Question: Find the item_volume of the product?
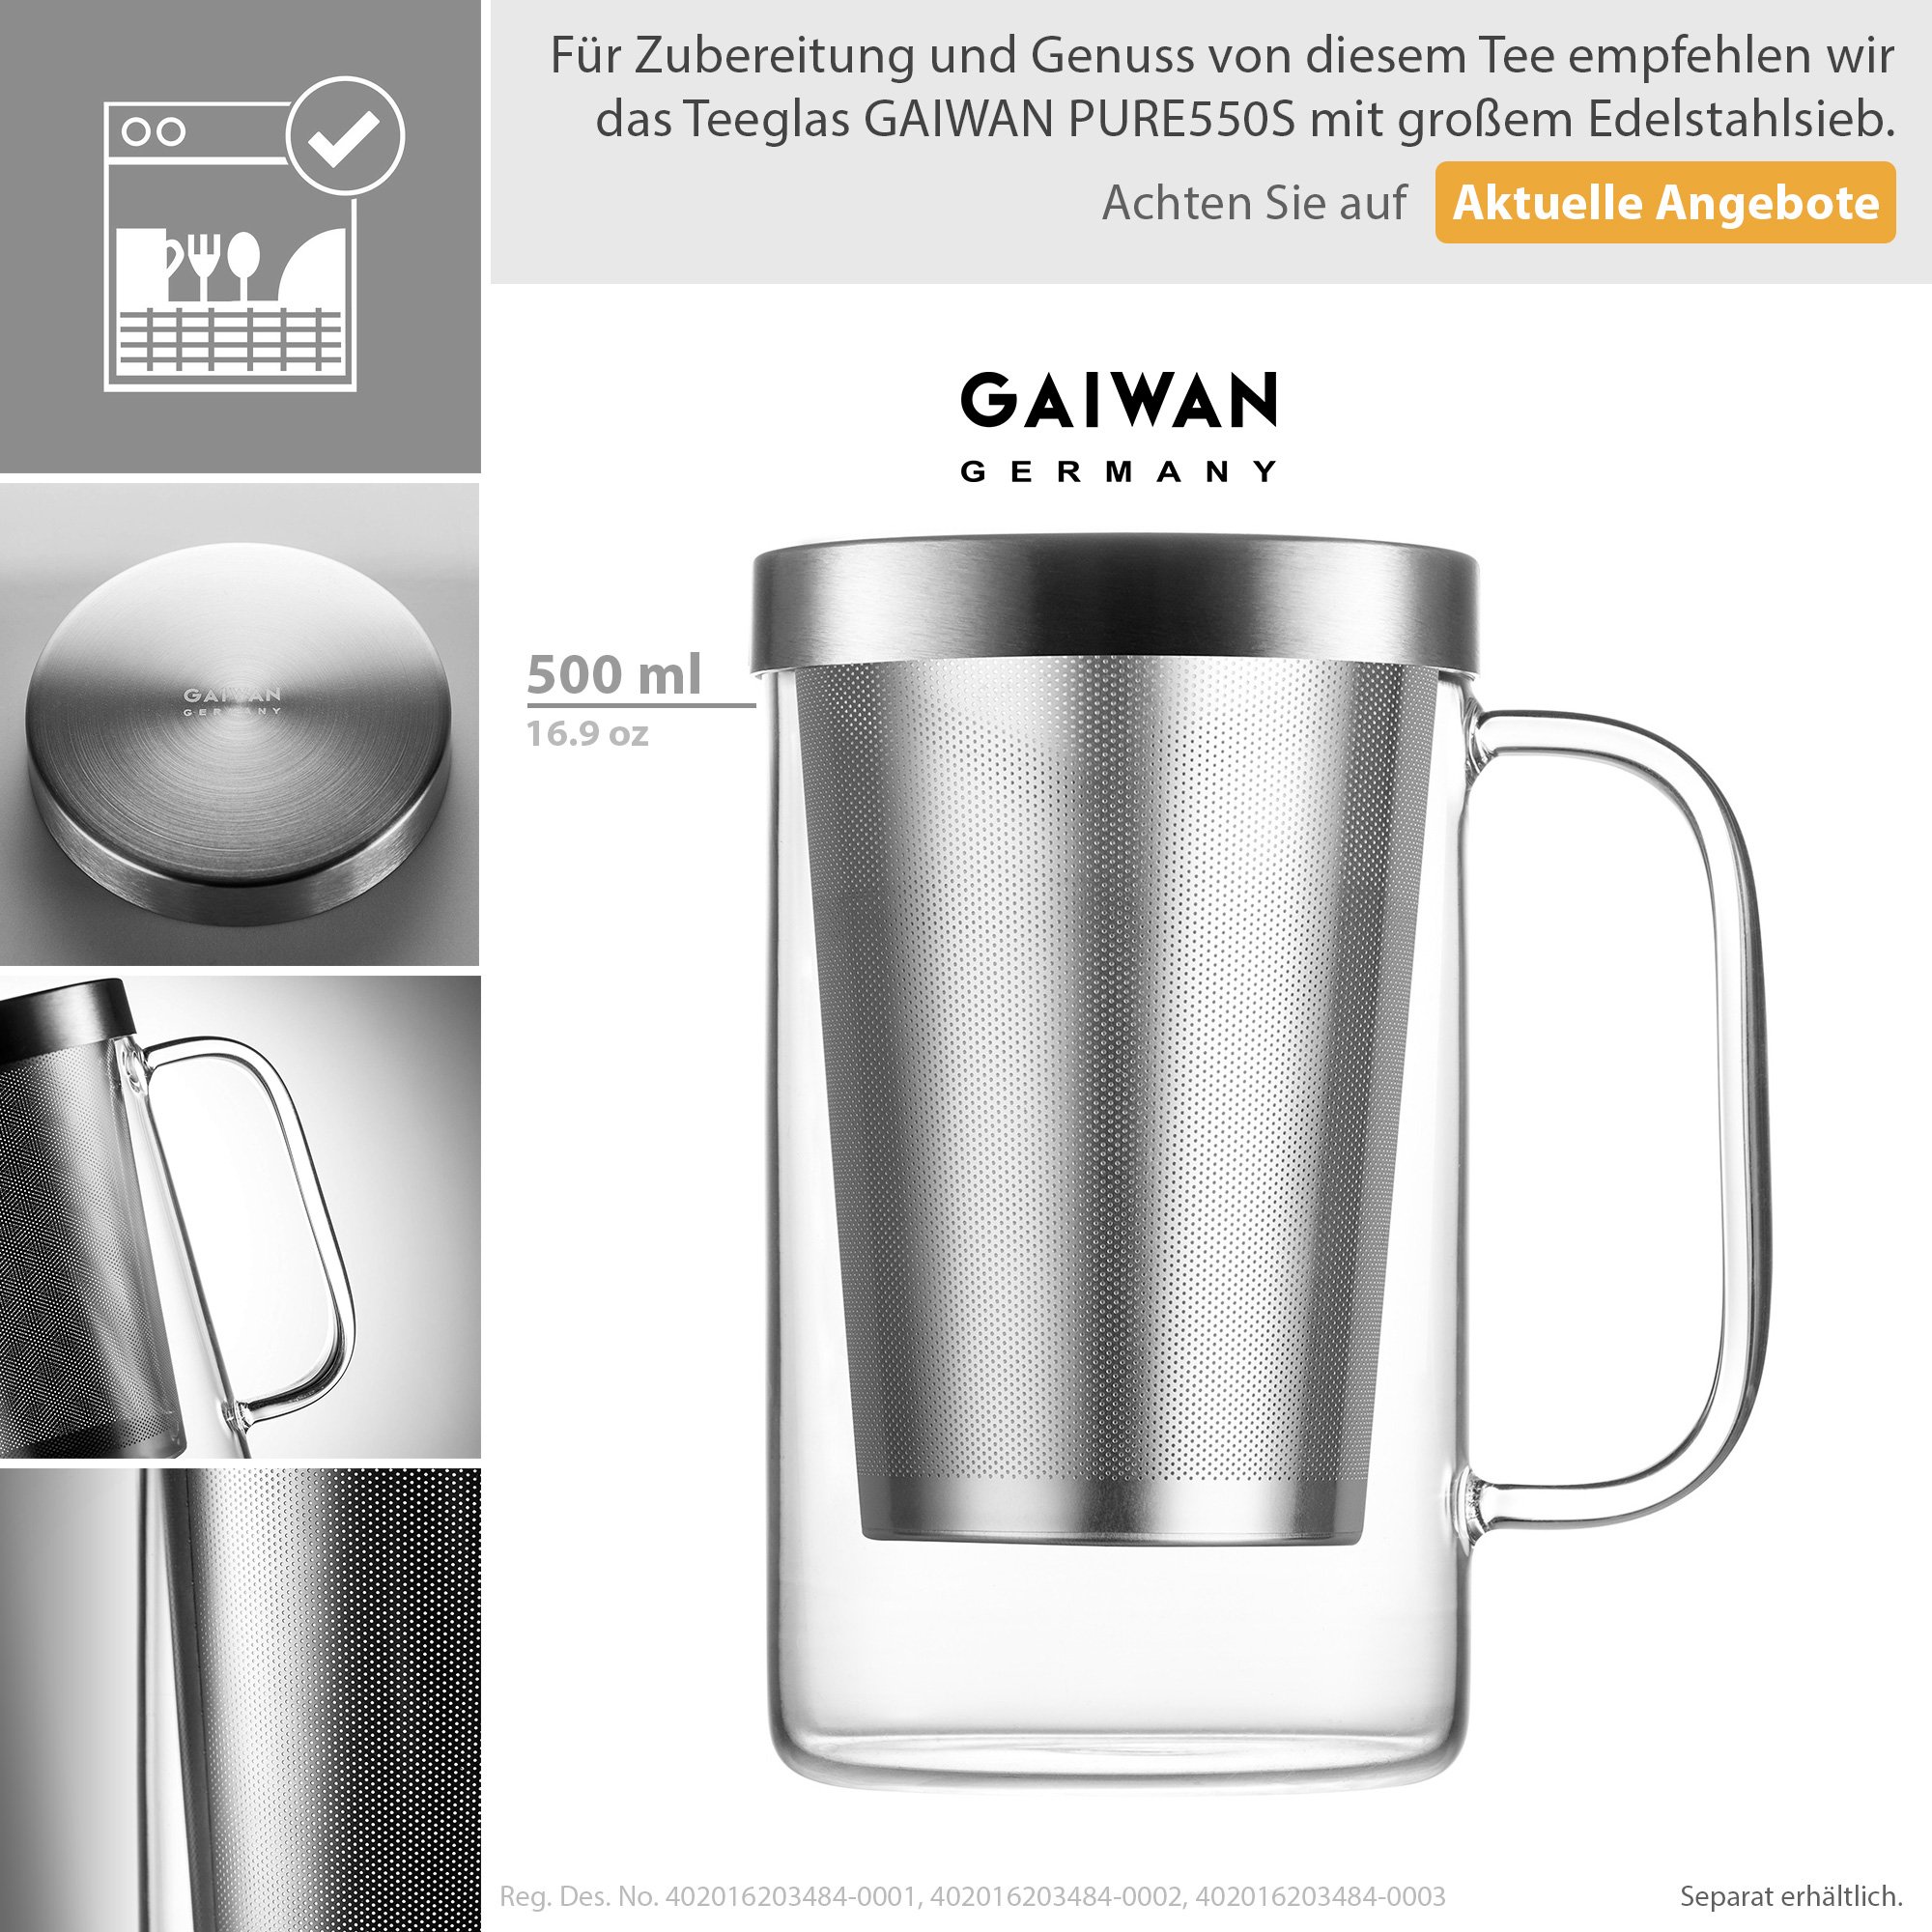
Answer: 500.0 millilitre